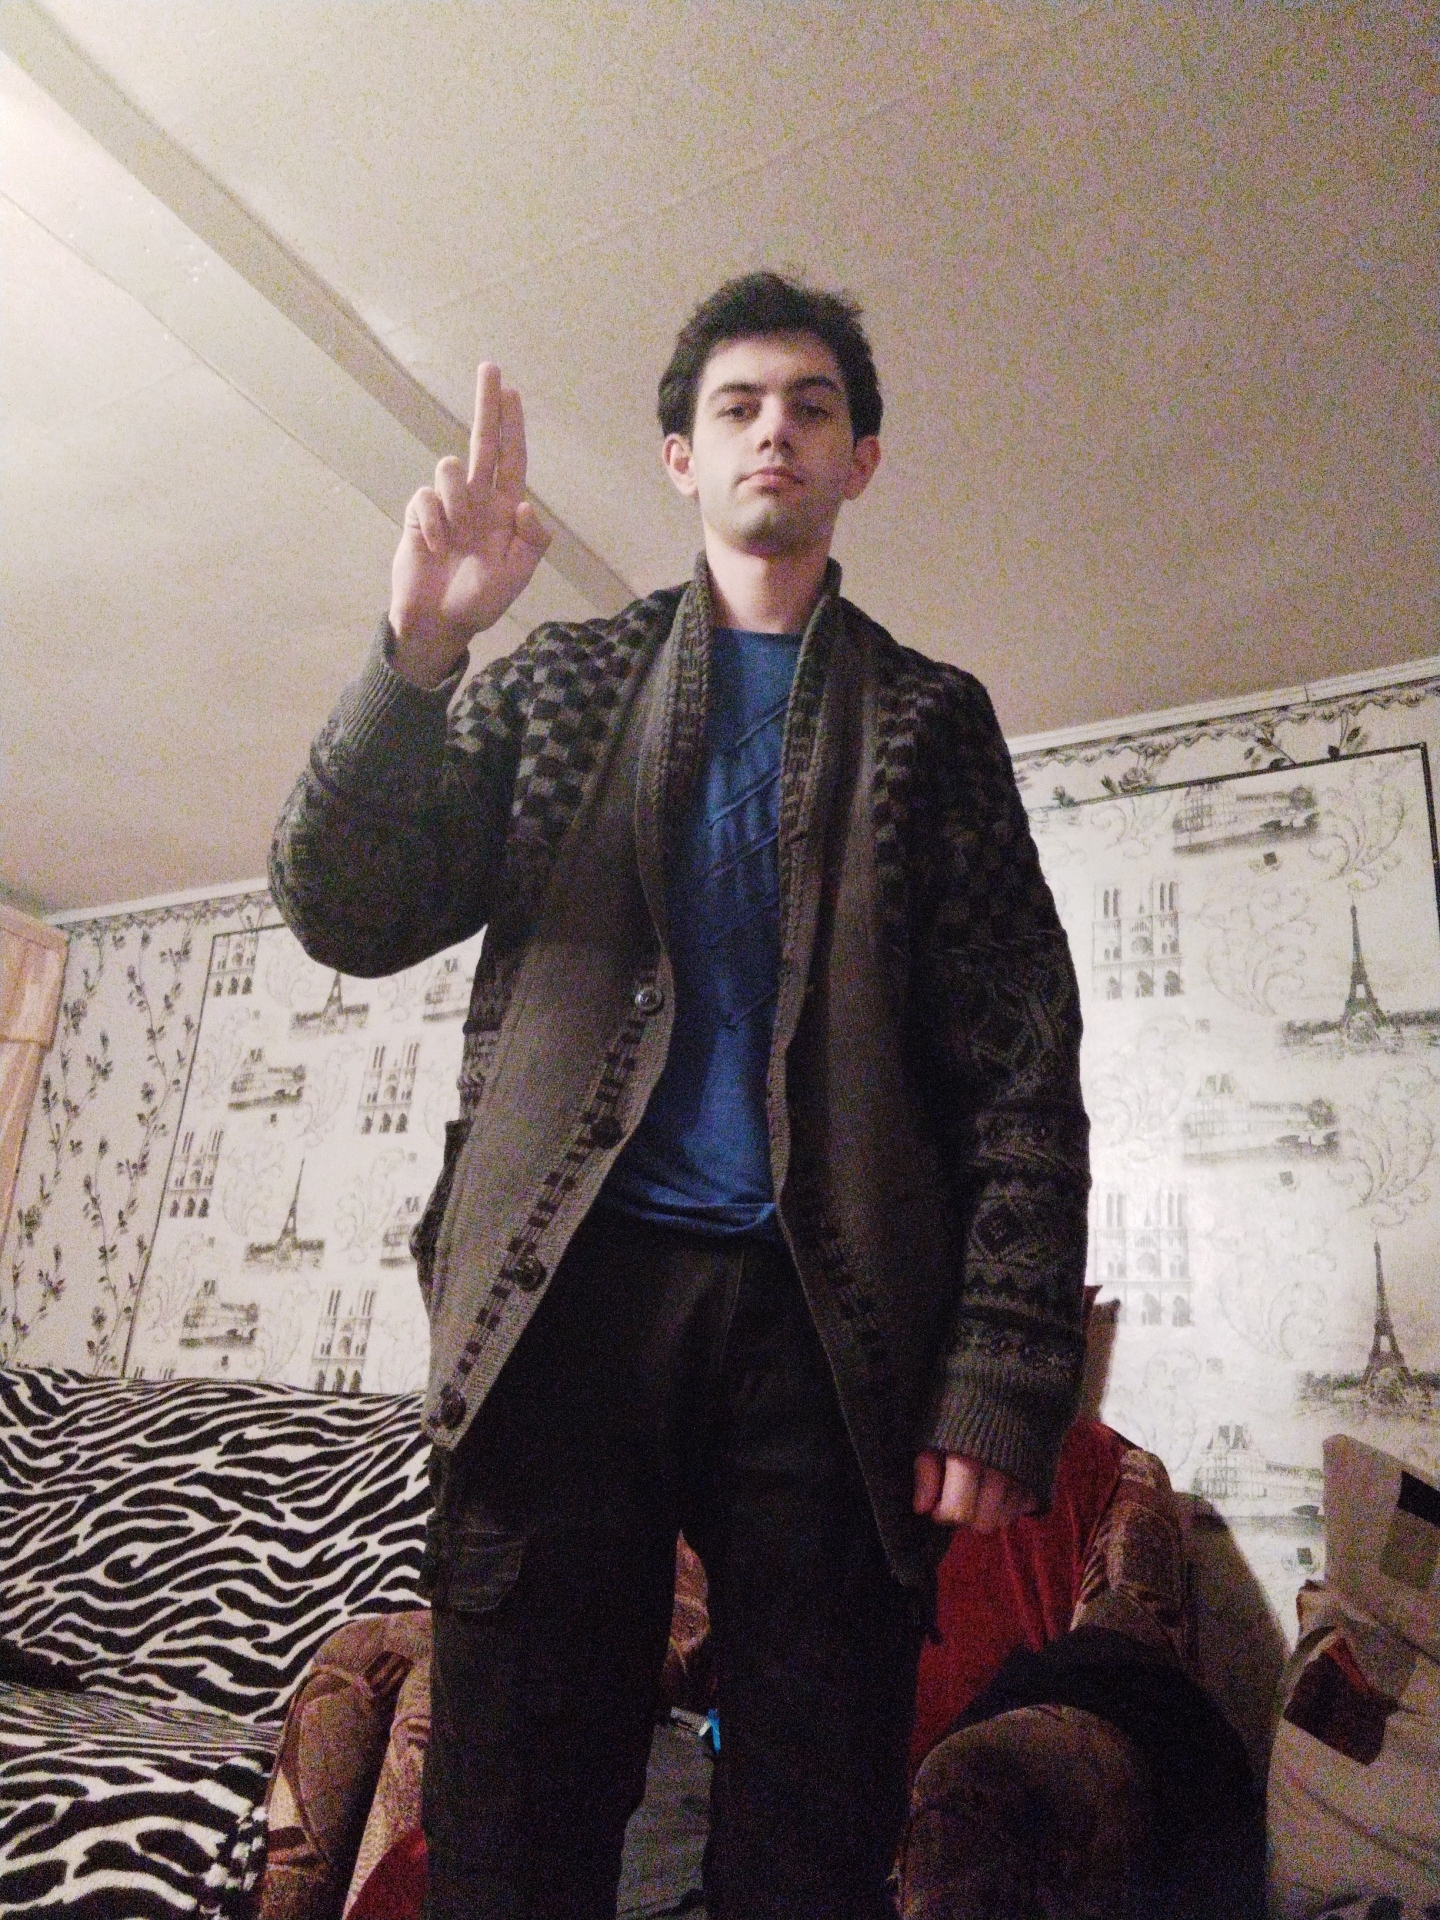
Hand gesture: two_up